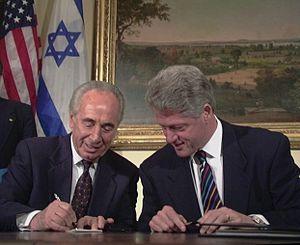
Shimon Peres, né Szymon Perski le 2 août 1923 à Wiszniew et mort le 28 septembre 2016 à Ramat Gan, est un homme d'État israélien.